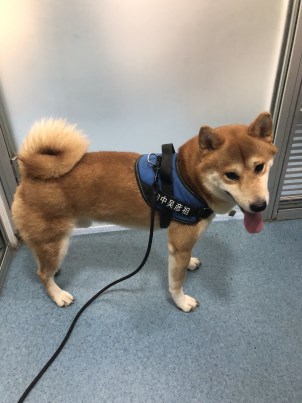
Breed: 1043-n000001-Shiba_Dog